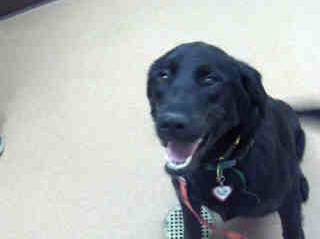
Label: dog